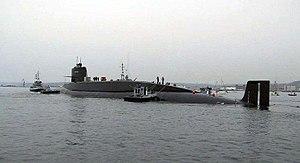
Le Redoutable, premier SNLE français.
Un sous-marin nucléaire lanceur d'engins, aussi connu comme SSBN selon le code OTAN, est un sous-marin à propulsion nucléaire navale de très grande taille, équipé de missiles balistiques stratégiques à charge nucléaire en tubes verticaux et lancés en plongée. Il est également équipé en torpilles et en missiles à changement de milieu, des armes anti-navires pour son auto-défense. Sa mission est la dissuasion nucléaire ; il assure, à ce titre, la garantie d'une frappe nucléaire de riposte, en raison de la difficulté de le localiser lors de ses patrouilles en plongée, grâce notamment à ses qualités de discrétion acoustique. La difficulté à localiser et à identifier le sous marin lanceur d'engins permet en outre l'utilisation en première frappe, car la riposte ne saura qui frapper parmi les possesseurs de SNLE. Il est possible d'imaginer au pire une attaque anonyme
En 1789, avec 80 vaisseaux, 80 frégates, 120 bâtiments légers, 80 000 inscrits maritimes et plus de 1 600 officiers, la marine française est la deuxième du monde. Cette forme d’apogée, due aux efforts constants du gouvernement de Louis XVI, ne résiste pas à l’épreuve de la Révolution. L’agitation dans les arsenaux désorganise la flotte, alors que les officiers, qui avaient d’abord accueilli favorablement les changements politiques, fuient en masse les violences révolutionnaires à partir de 1792. Lorsque la guerre avec l’Angleterre reprend en 1793, la Marine de la France révolutionnaire n’est guère capable de faire face à la situation et subit défaite sur défaite alors que l’armée de Terre est victorieuse à peu près partout en Europe. L’arrivée de Napoléon au pouvoir, en 1799, ne change rien à la situation malgré une courte période de paix, les tentatives de réorganisation et l’annexion d’arsenaux voisins qui fournissent, un temps, des moyens supplémentaires. Napoléon cherche « son Nelson ». En vain.
La classe Le Redoutable est le nom de la première classe de sous-marins nucléaires lanceurs d'engins de la marine nationale française. Elle tire son nom du sous-marin tête de série, Le Redoutable. Ils dépendaient de la Force océanique stratégique et sont remplacés par les sous-marins de nouvelle génération de la classe Le Triomphant à partir des années 1990.
Cet article dresse la liste des sous-marins français de manière chronologique et selon leur classe. Seuls sont recensés les sous-marins militaires opérationnels construits en France ou utilisés par la Marine nationale.
L'histoire du programme nucléaire militaire de la France relate le cheminement qui a conduit la France à développer un programme nucléaire militaire après la seconde guerre mondiale. La mise en place de la Force de dissuasion nucléaire française repose sur un programme d'essais nucléaires français qui débute le 13 février 1960 et prend fin le 27 janvier 1996.
Le sous-marin nucléaire lanceur d'engins Le Redoutable est le premier sous-marin de ce type que construisit la France, son numéro de coque est Q252, son indicatif visuel est S611.
La force de dissuasion nucléaire française, aussi nommée force de frappe, désigne les systèmes d'armes nucléaires dont la France dispose dans le cadre de sa stratégie de dissuasion nucléaire. La France est l'un des neuf États qui possèdent l'arme nucléaire au début du XXIᵉ siècle. Elle est le quatrième pays à avoir développé des armes nucléaires après les États-Unis, l'Union soviétique et le Royaume-Uni.
Le Tonnant (S614) est un sous-marin nucléaire lanceur d'engins de la marine française de classe Le Redoutable en service entre 1980 et 1999.